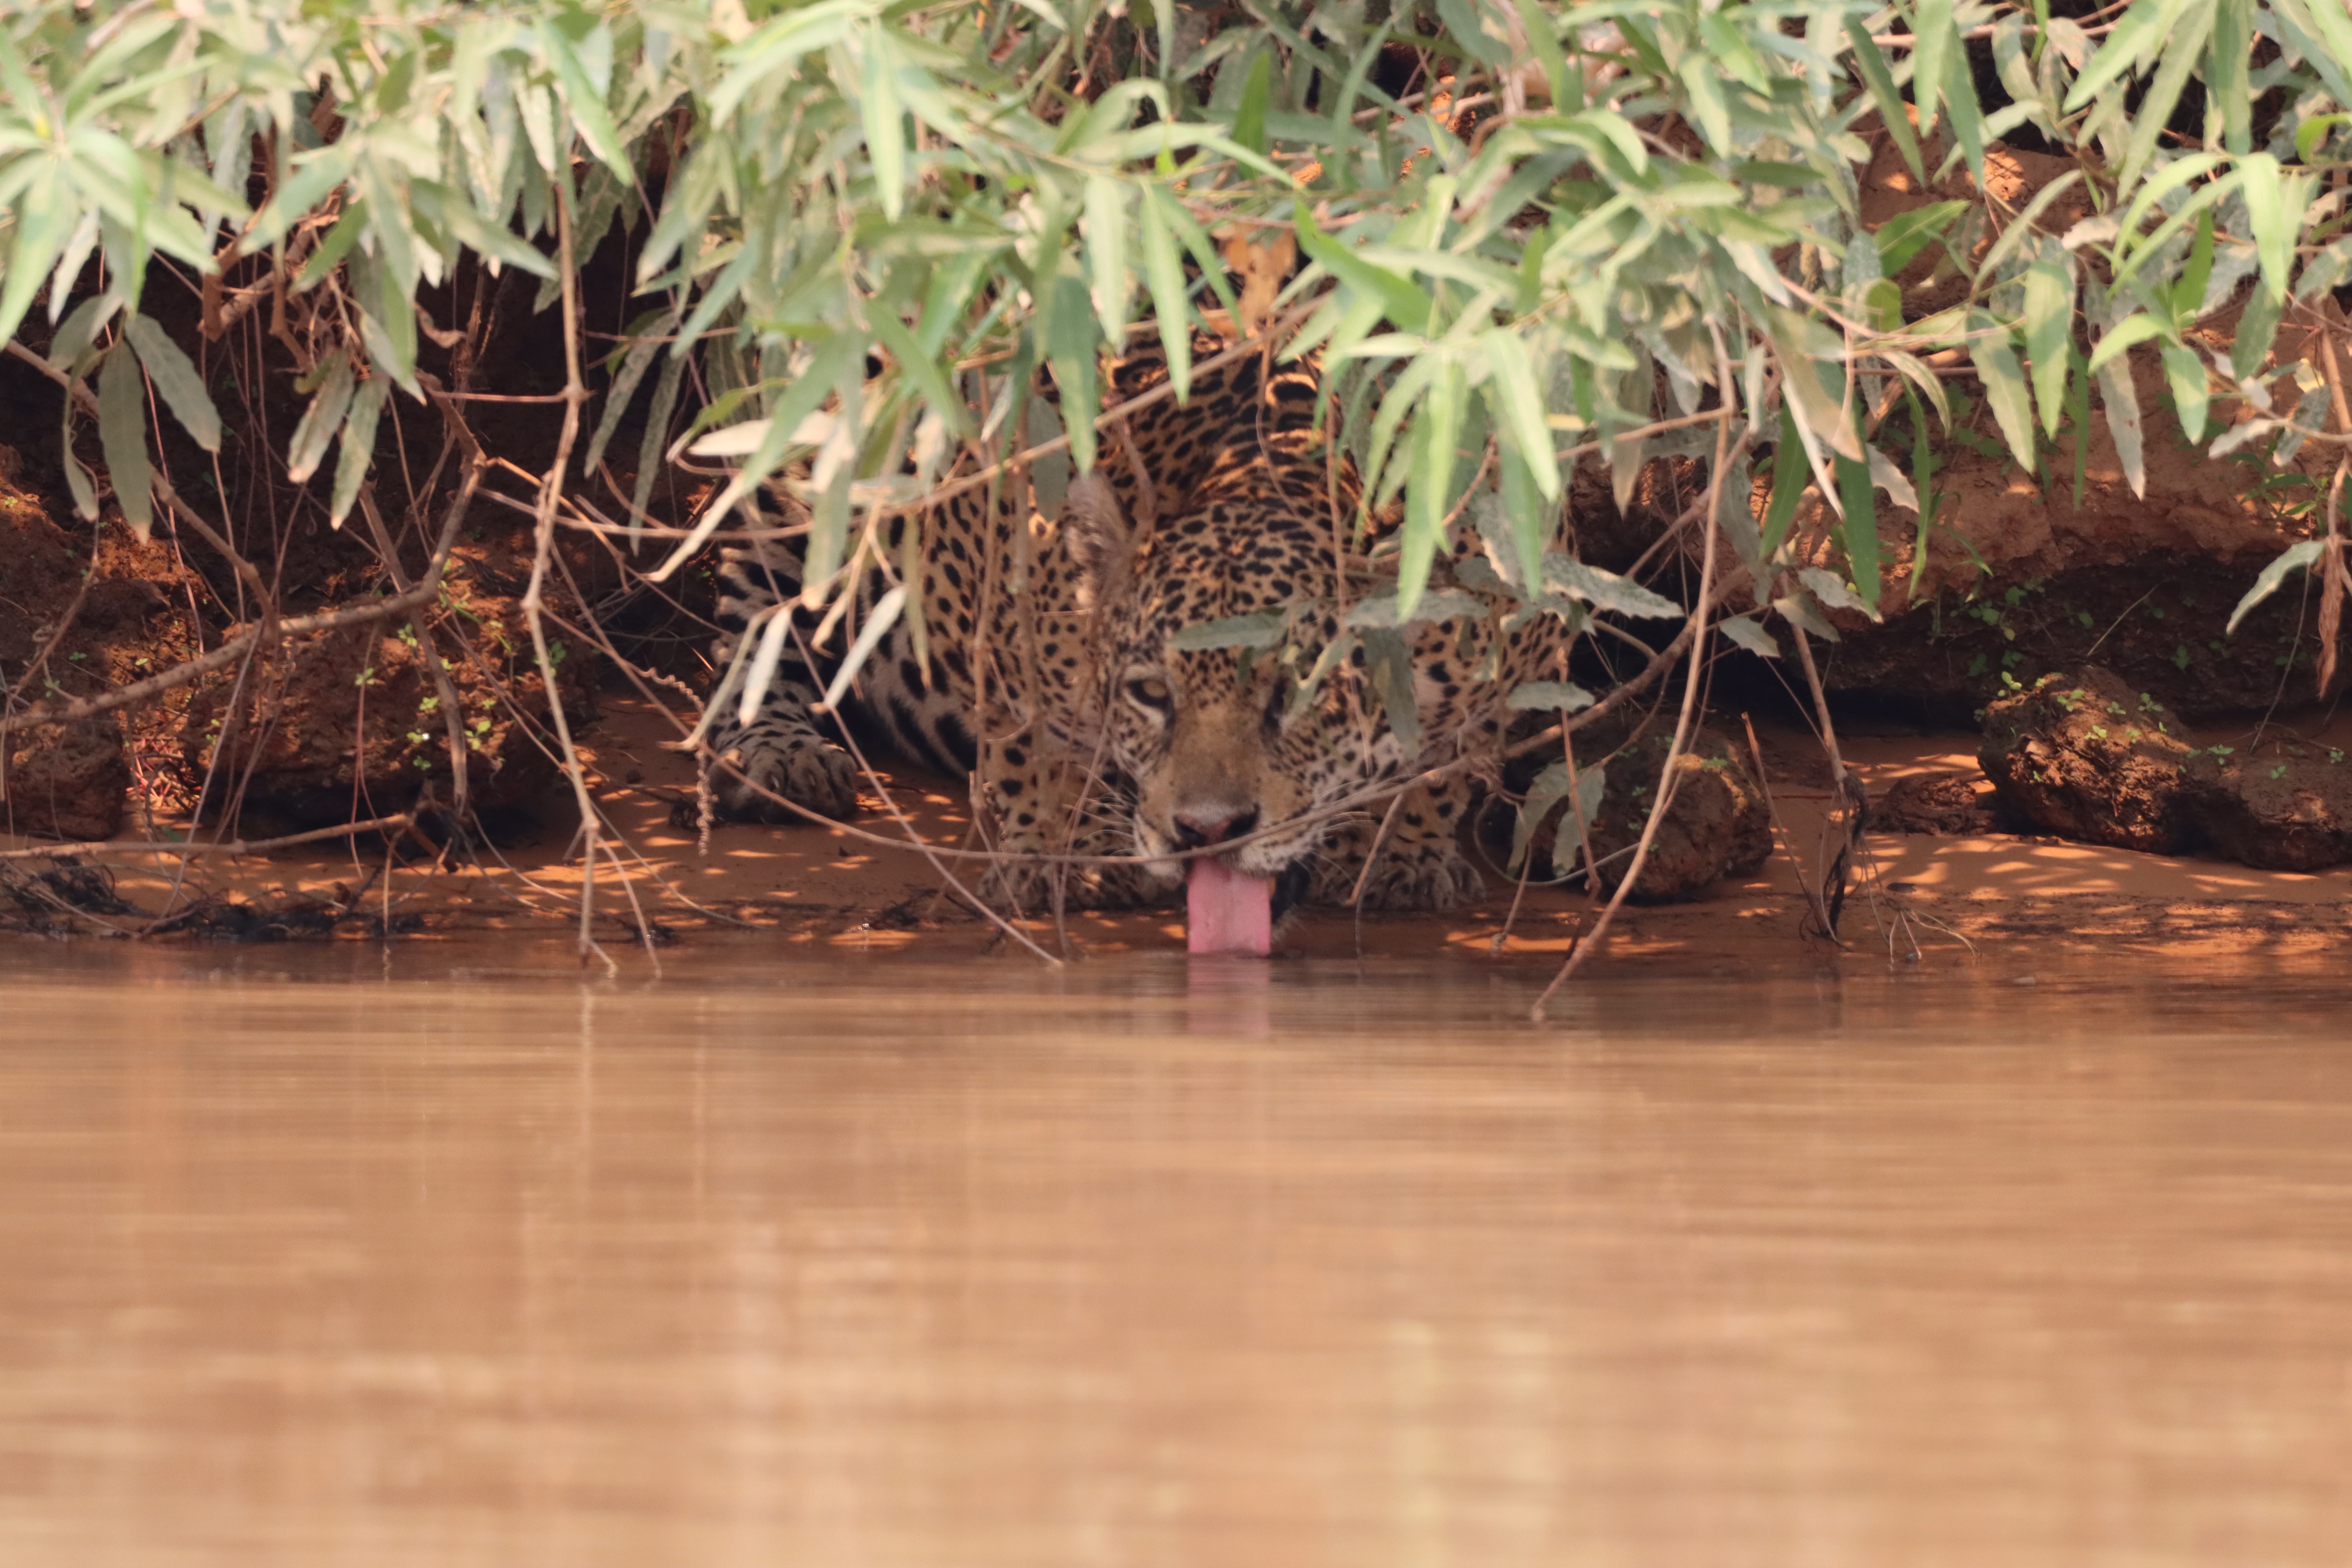
Jaguar: Overa